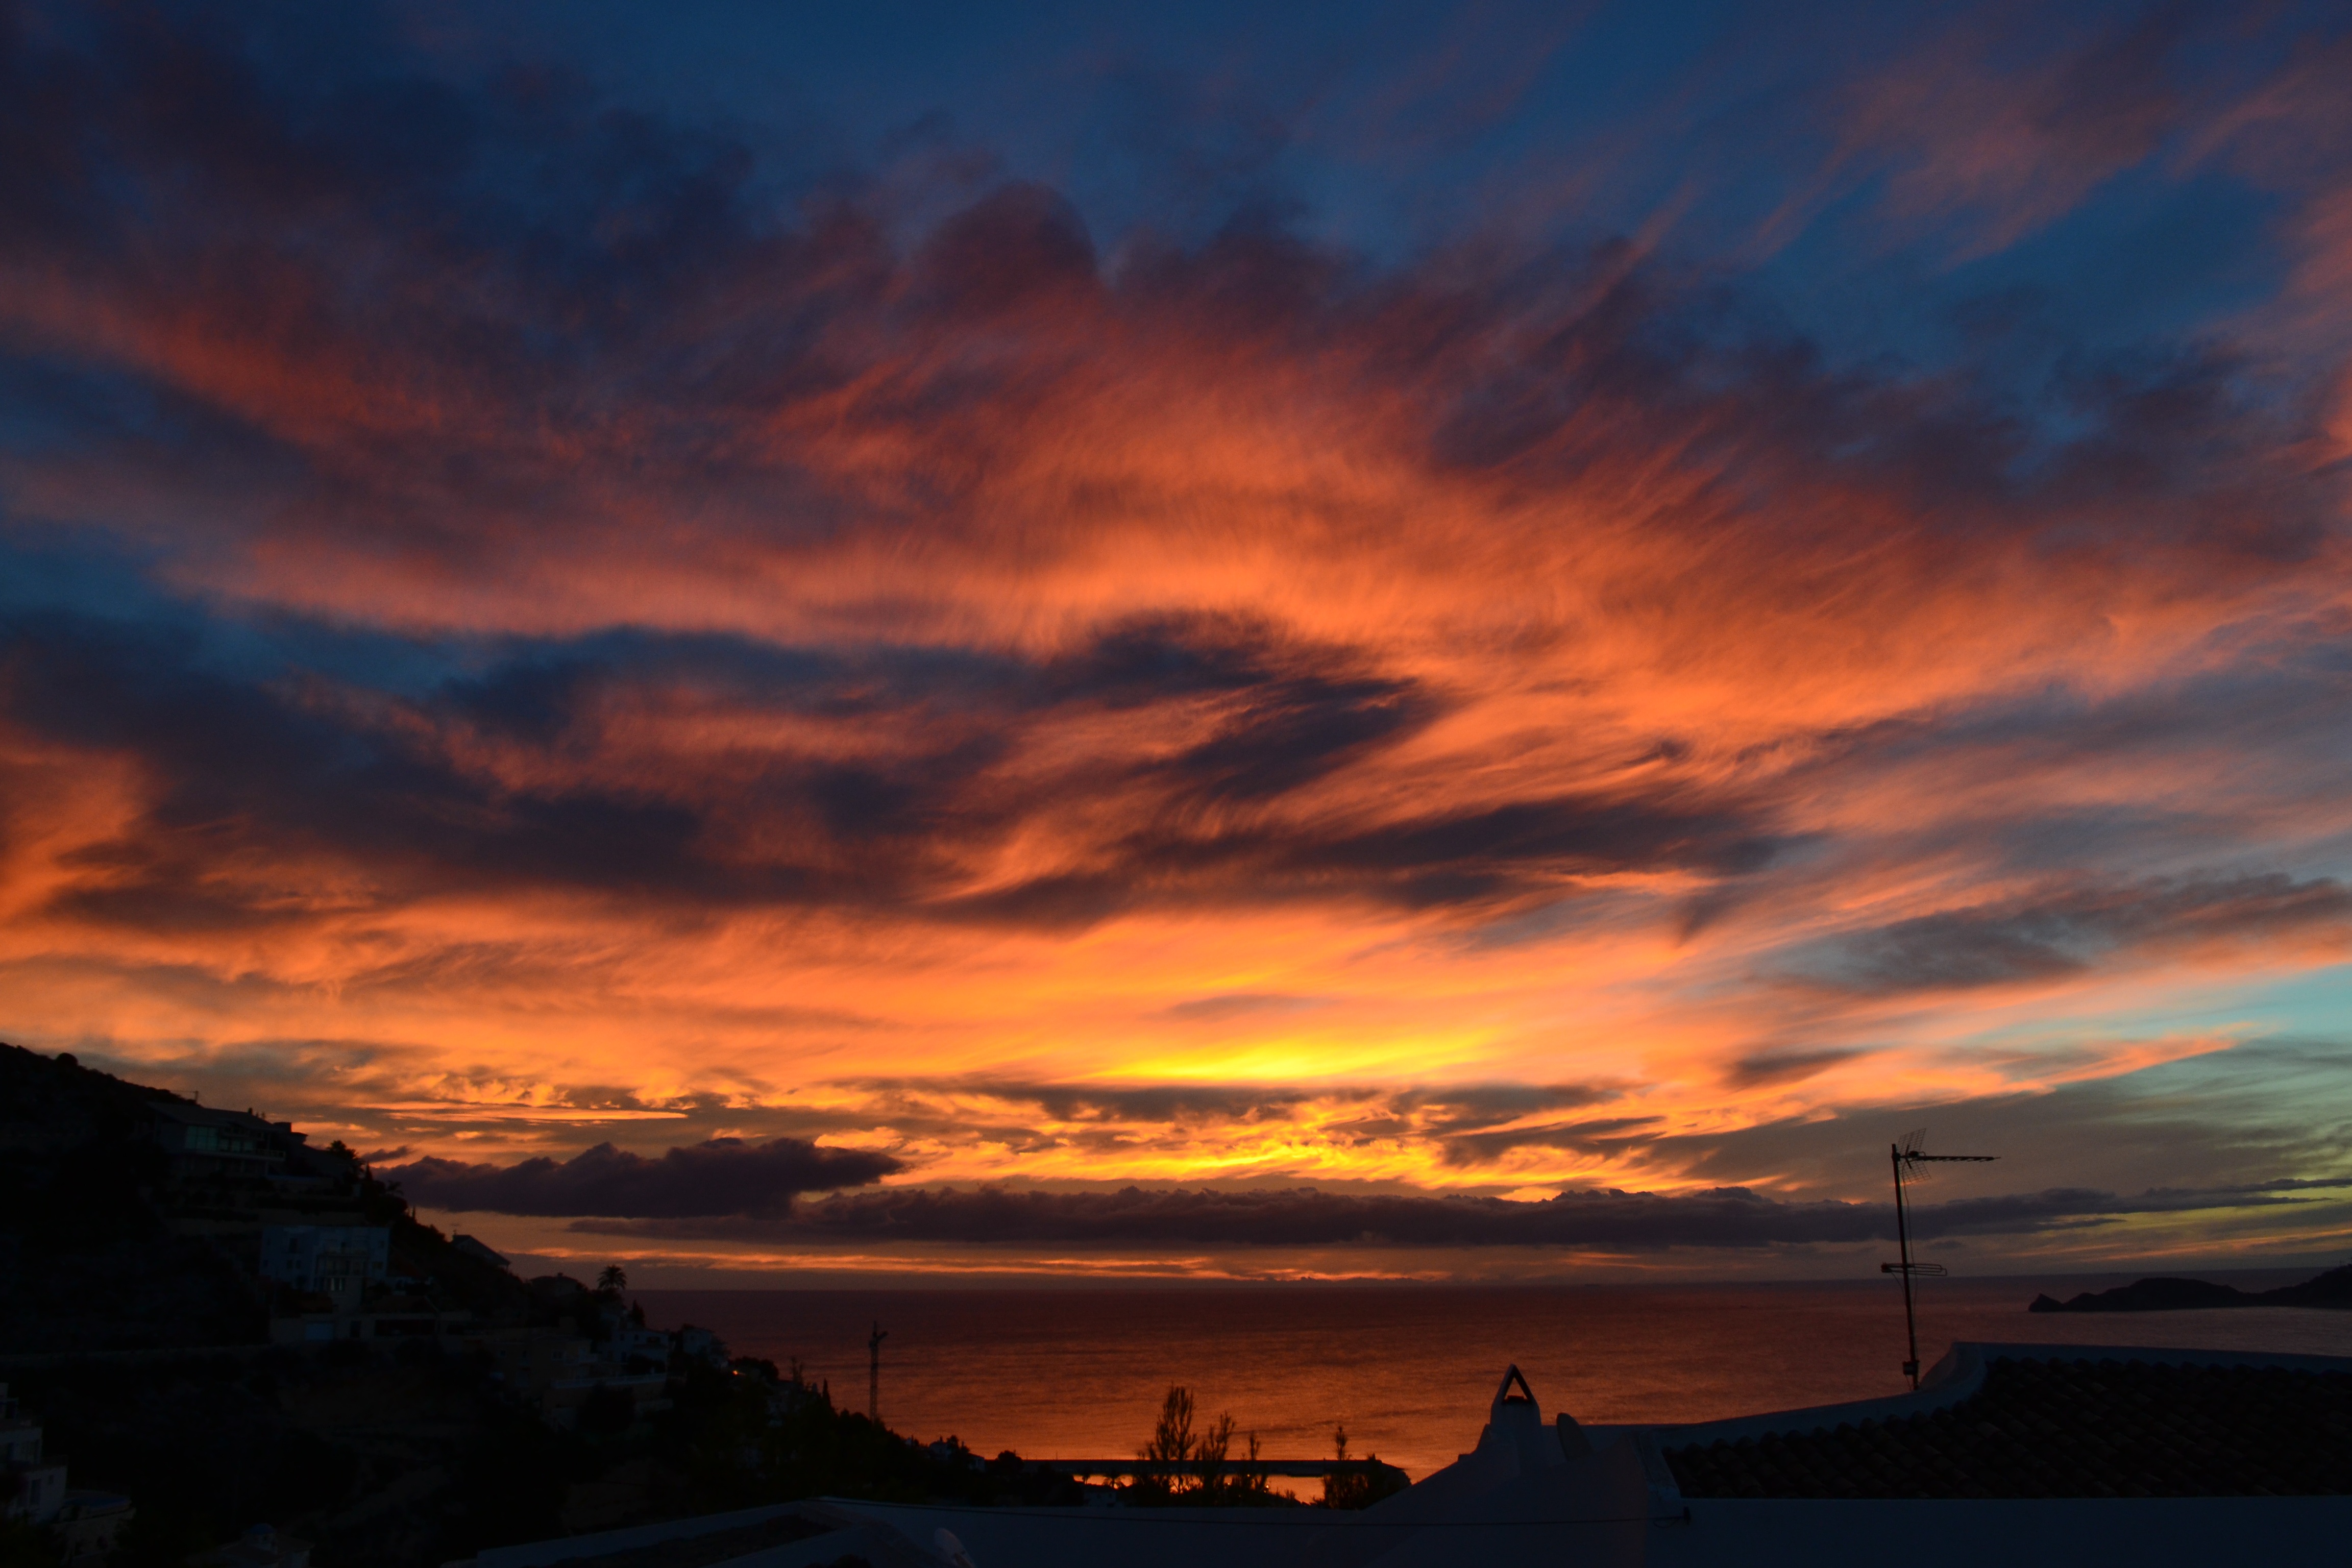
sea, horizon, cloud, sky, sunrise, sunset, sunlight, morning, dawn, atmosphere, dusk, evening, reflection, red, dramatic, afterglow, meteorological phenomenon, red sky at morning